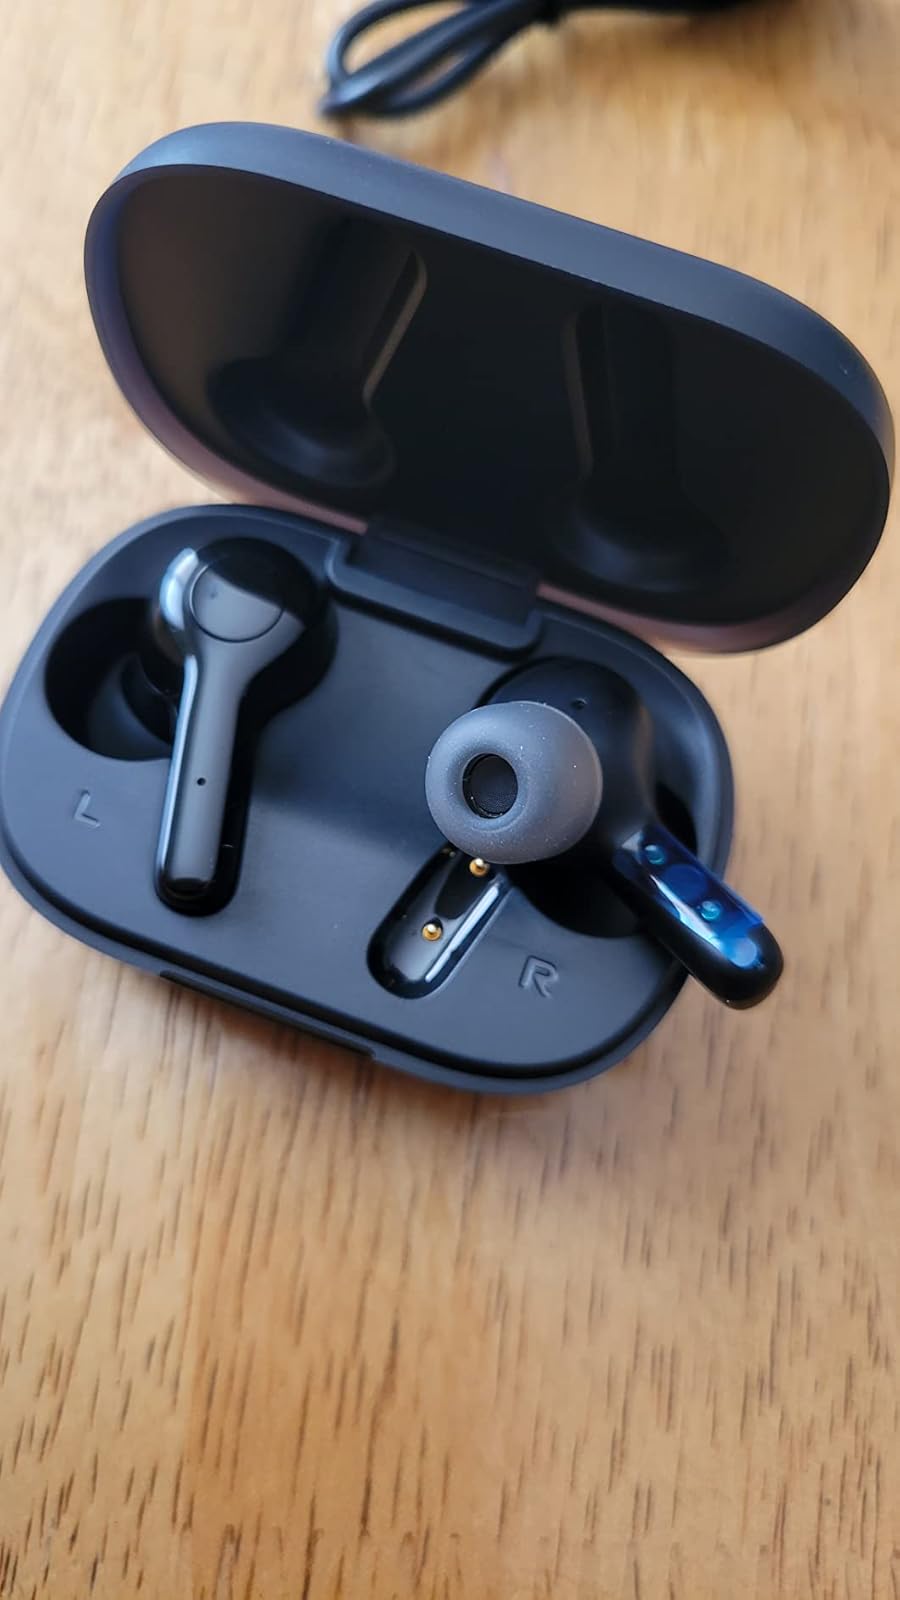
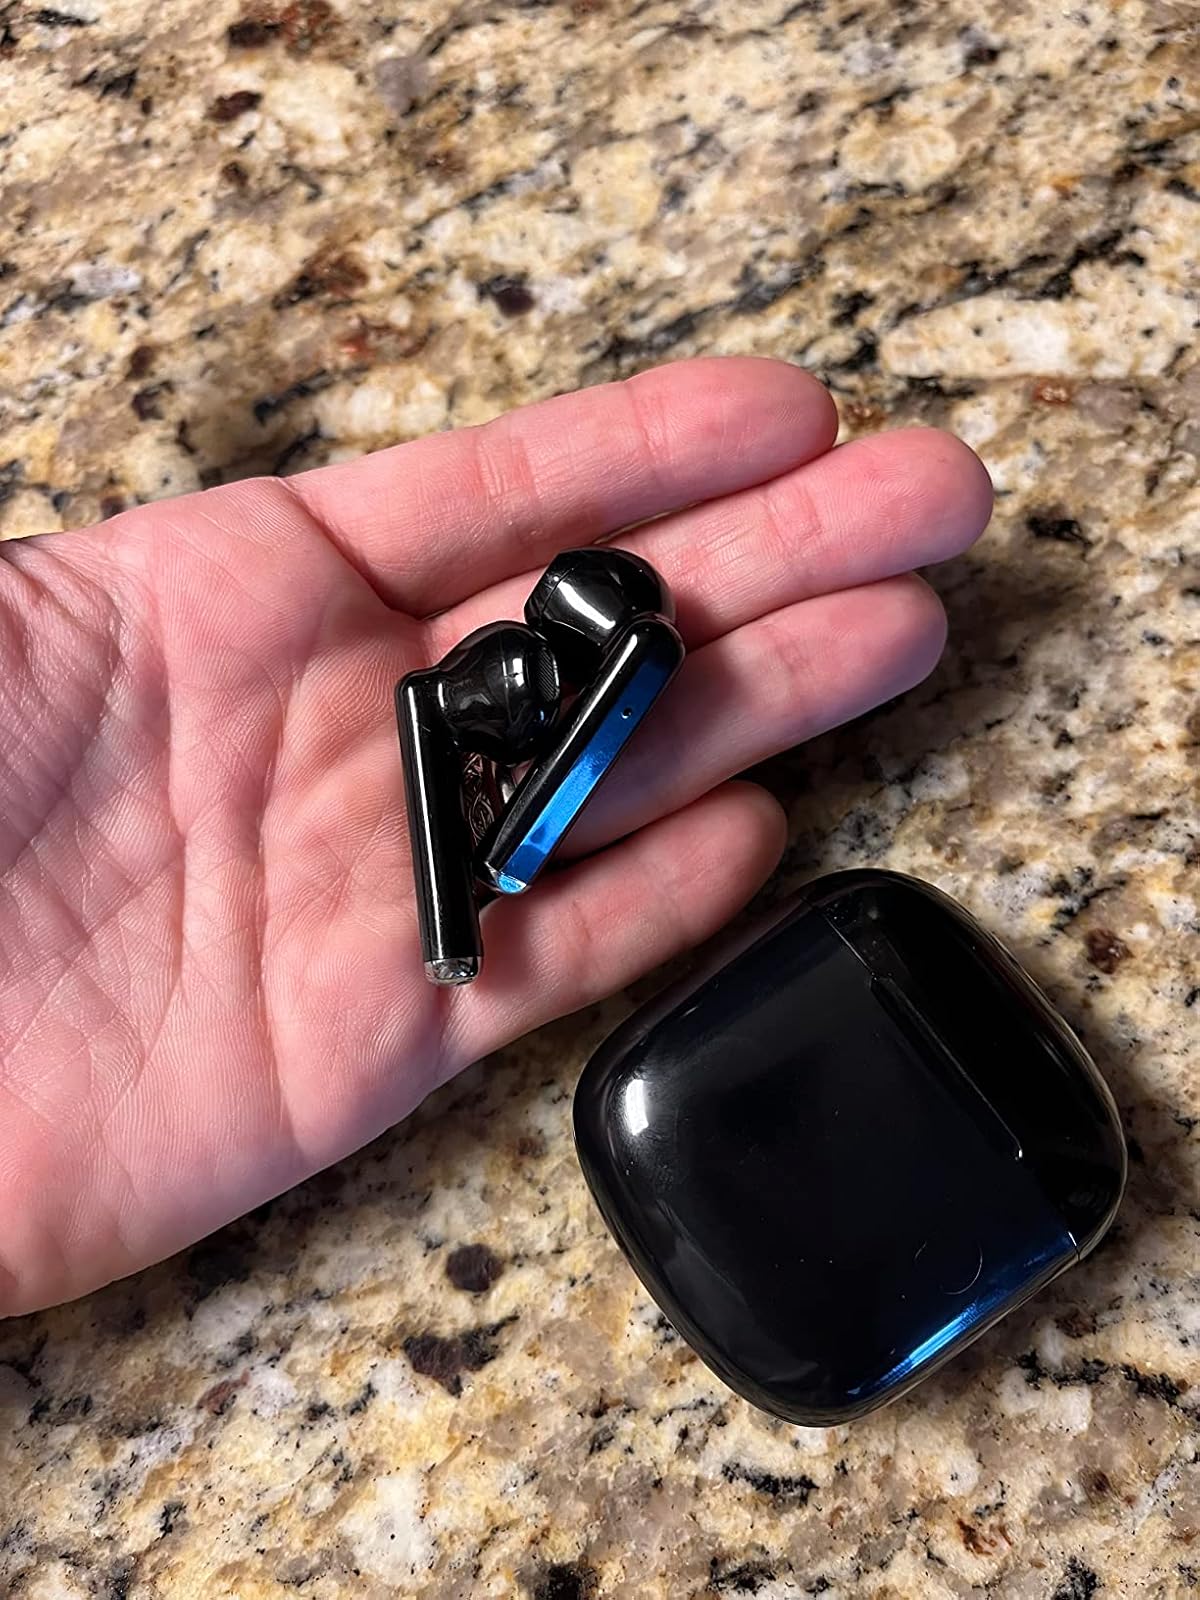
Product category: earbuds
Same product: no